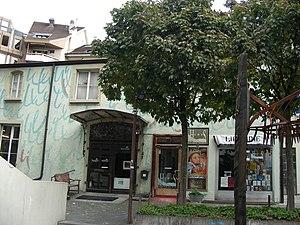
Entrée de la galerie Filambule
Créé à Lausanne en 1980 par Danièle Mussard, Filambule est un lieu consacré aux arts et techniques des fibres. Filambule, c'est aussi une école d'art textile qui offre des places de formations, ainsi qu'une galerie d'art contemporain, centrée sur la tapisserie et la sculpture.